Australian Aboriginal artefacts

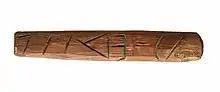
Message stick

Shields were mainly used by Aboriginal warriors to defend themselves in dispute battles, often for commodities such as territory. A shield which had not lost a battle was thought to be inherently powerful and was a prized possession. Shields were made from wood or bark and usually had carved markings or painted designs. They could also be used in ceremonies such as in corroborees.